Liberty Park

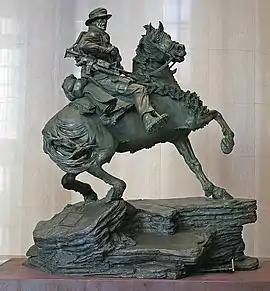
"America's Response Monument"

The "America's Response Monument", a life-and-a-half scale bronze statue commemorating the actions of U.S. Special Operations Forces in the first few weeks of the War in Afghanistan, was unveiled to the public during the Veteran's Day Parade in New York City on November 11, 2011. The statue was dedicated in a ceremony led by Vice President Joe Biden and Lieutenant-General John Mulholland, commander of U.S. Army Special Operations Command and formerly commander of Task Force Dagger during the initial days of the War in Afghanistan. Soldiers representing the United States Army Special Operations Command attended the dedication ceremony.